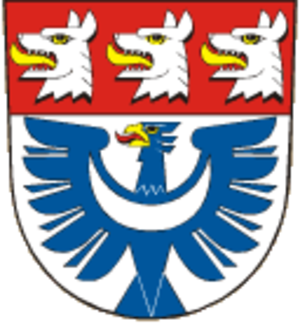
Pavlovice u Přerova est une commune du district de Přerov, dans la région d'Olomouc, en République tchèque. Sa population s'élevait à 712 habitants en 2018.